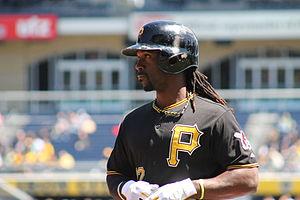
La saison 2014 des Pirates de Pittsburgh est la 133ᵉ saison de cette franchise et sa 128ᵉ en Ligue majeure de baseball.